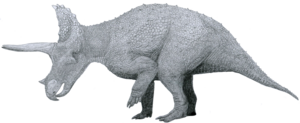
La formation de Lance est une formation sédimentaire détritique datant de la fin du Crétacé supérieur, soit il y a environ entre 69 et 66 Ma. Elle est célèbre pour sa faune fossile de vertébrés qui témoignent de la vie continentale au Crétacé supérieure, juste avant la grande extinction de la fin du Crétacé, intervenue il y a 66 Ma.